Mitton Hoard

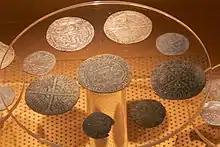
A selection of coins from the Mitton Hoard on display at Clitheroe Castle Museum

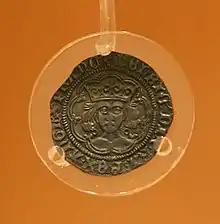
A close-up of one of the coins from the Hoard

The hoard can be dated from the date of the last coin that was included in the hoard and this came from the 1420s. Three of the coins were the oldest and they dated to the reign of Edward I or Edward II. The English silver is 97.5% pure whilst the French fragments are 80% pure silver. With the exception of the farthing these coins represent all the small value coins. It is thought that these coins could all be in circulation at the same time. The hoard was probably either accidentally lost, or deliberately hidden, in the late 1420s.